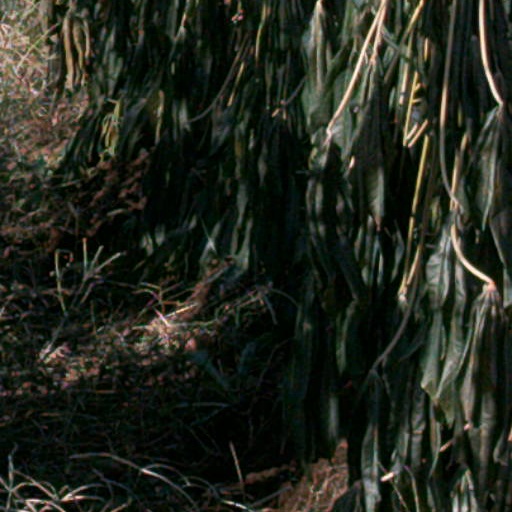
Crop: cassava